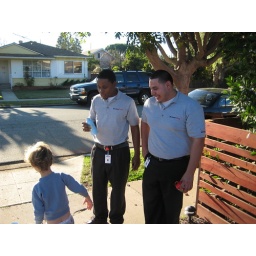
They bought and drank the water he was selling. (Kind of dirty water actually - had leaves in it..)